Broken Heart (Once Upon a Time)

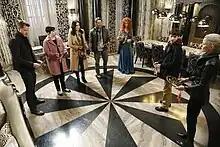

"Broken Heart" is the tenth episode of the fifth season of the American fantasy drama series "Once Upon a Time", which aired on November 29, 2015.